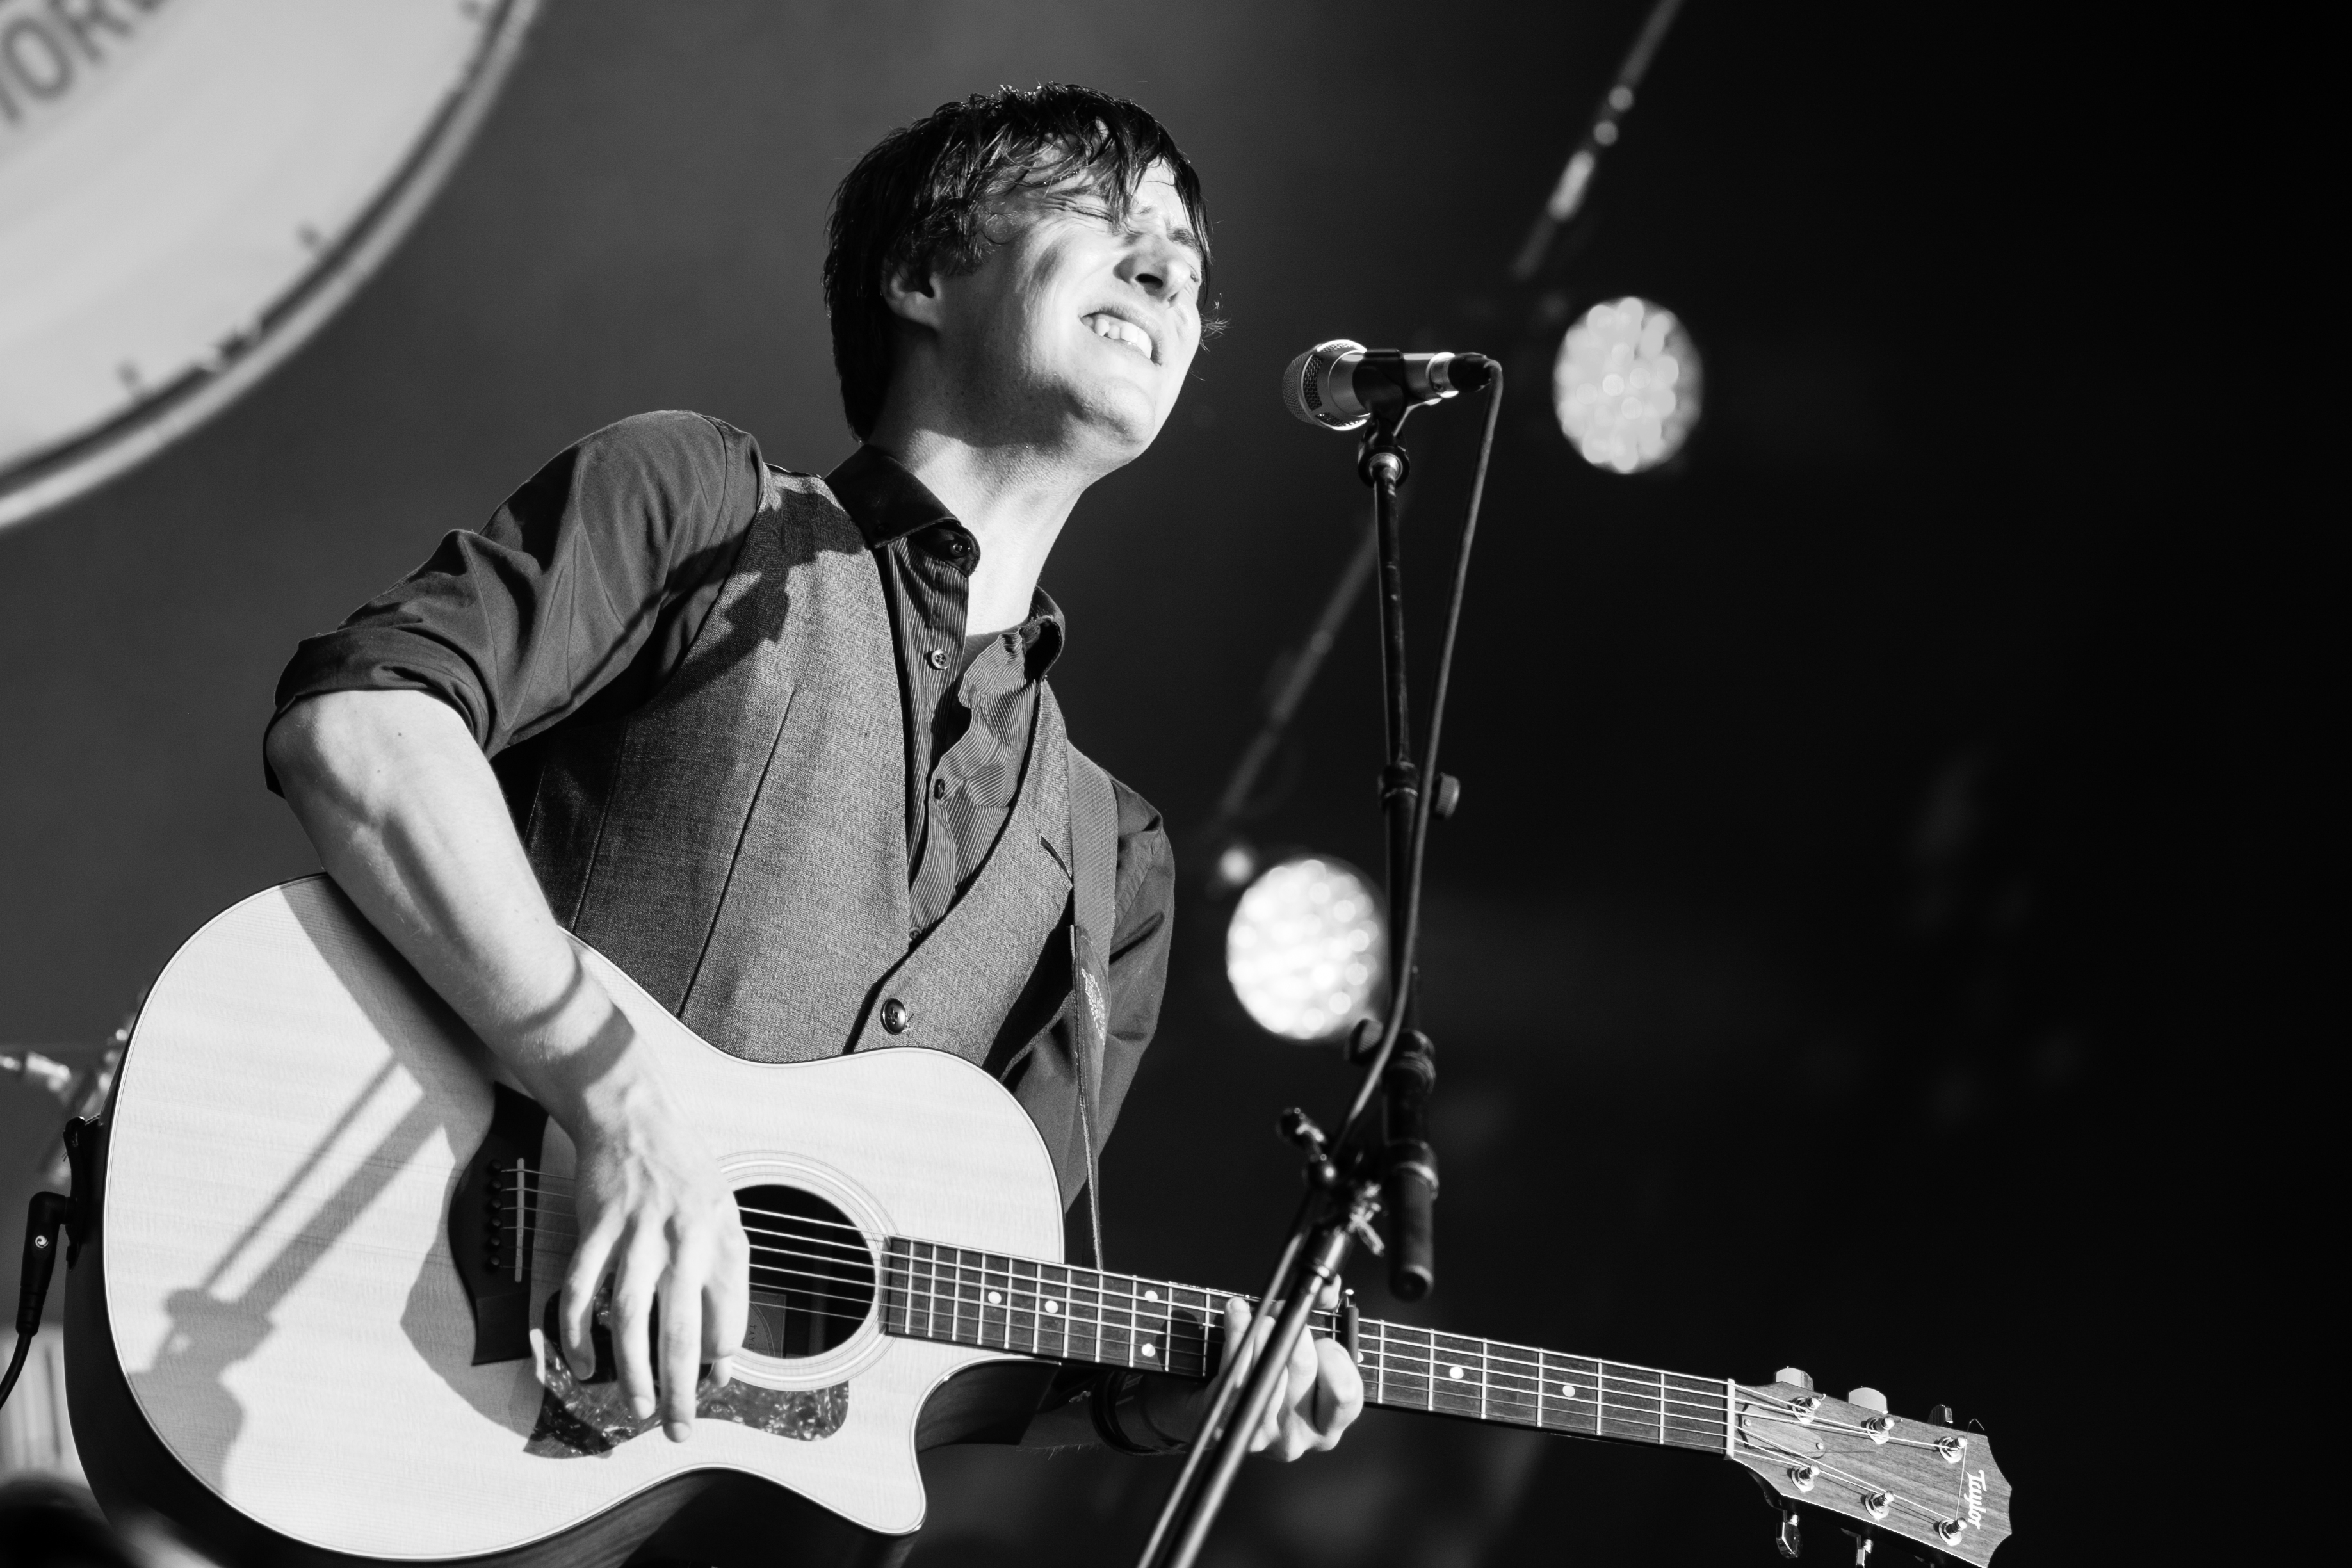
music, black and white, white, guitar, summer, concert, live, canon, musician, black, monochrome, festival, 40d, gig, stage, brussels, 2012, bsf2012, bsf, dan, san, dansan, performance, bassist, singing, guitarist, drums, drummer, bass guitar, entertainment, performing arts, singer songwriter, monochrome photography, plucked string instruments